Penrhyn Castle

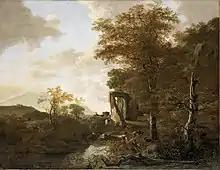
Adam Pynacker – Landscape with an Arched Gateway

In 2020, the Trust published its "Interim Report on the Connections between Colonialism and Properties now in the Care of the National Trust, Including Links with Historic Slavery". The appendix to the report recorded that George Hay Dawkins-Pennant was compensated under the Slavery Abolition Act 1833 for being deprived of 764 slaves, being paid £14,683 17s 2d. The report itself provoked a strong reaction. The Common Sense Group of Conservative MPs challenged the Trust's priorities; writing in a joint letter to "The Daily Telegraph", "History must neither be sanitised nor rewritten to suit 'snowflake' preoccupations. A clique of powerful, privileged liberals must not be allowed to rewrite our history in their image." The columnist Charles Moore decried the report and stimulated criticism across a range of British media outlets. A complaint against the Trust's report was lodged with the Charity Commission.